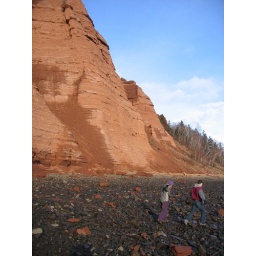
On the beach with a staggering high sand stone cliff above us